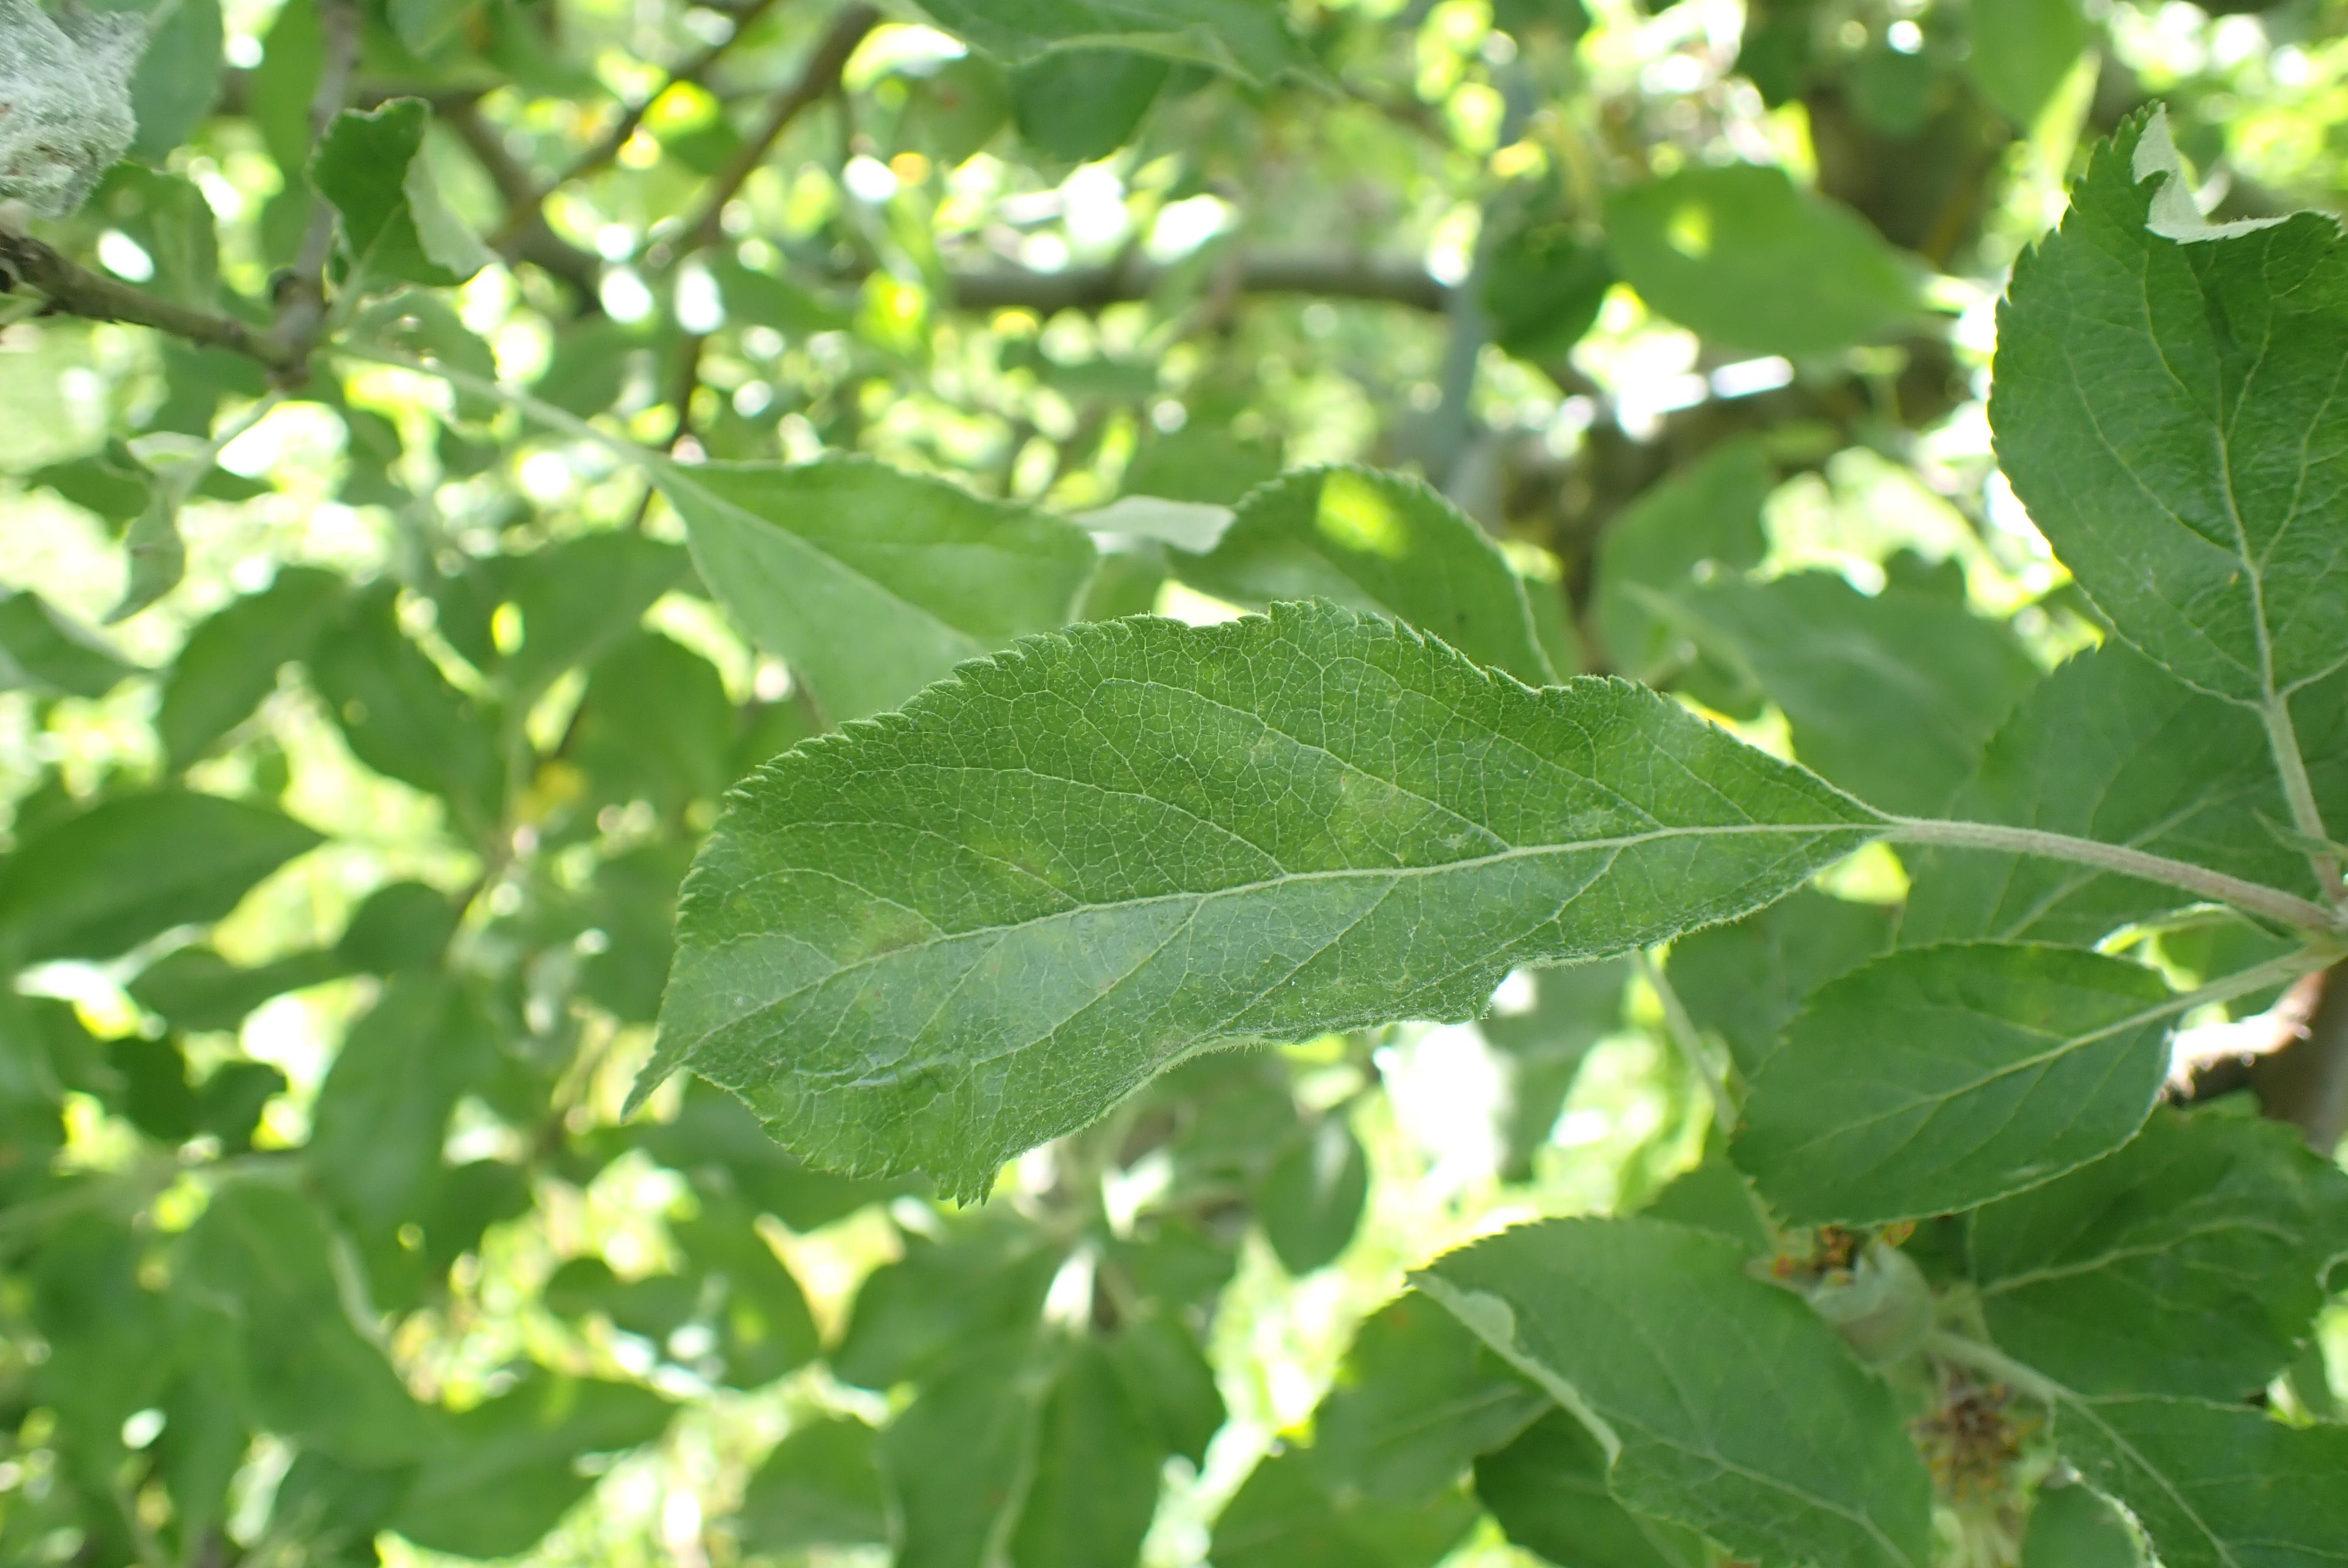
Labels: scab